Peacock Fountain

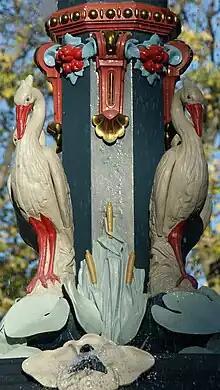
Peacock Fountain detail

Peacock (1827 – 20 October 1905) came to Lyttelton in 1844 with his parents. Settlement organised by the Canterbury Association started in December 1850, so the Peacocks were in the colony at a very early stage. He built the first substantial wharf in Lyttelton Harbour and was well established as a merchant when the First Four Ships arrived in 1850. He later owned several ships, traded as "J.T. Peacock and Co." and was successful enough that he could retire from business in 1863, aged 37.